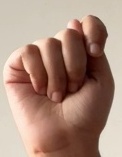
ASL sign: T